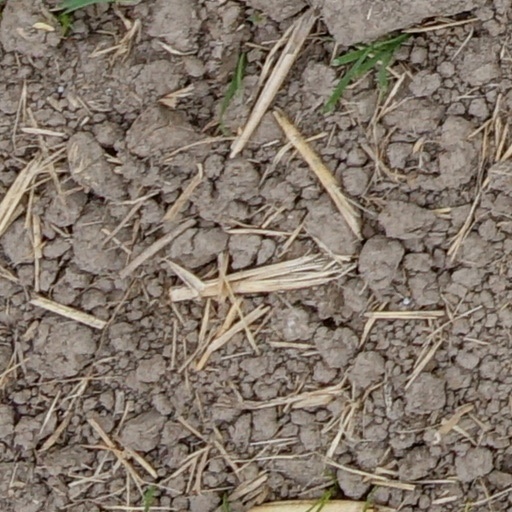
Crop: wheat